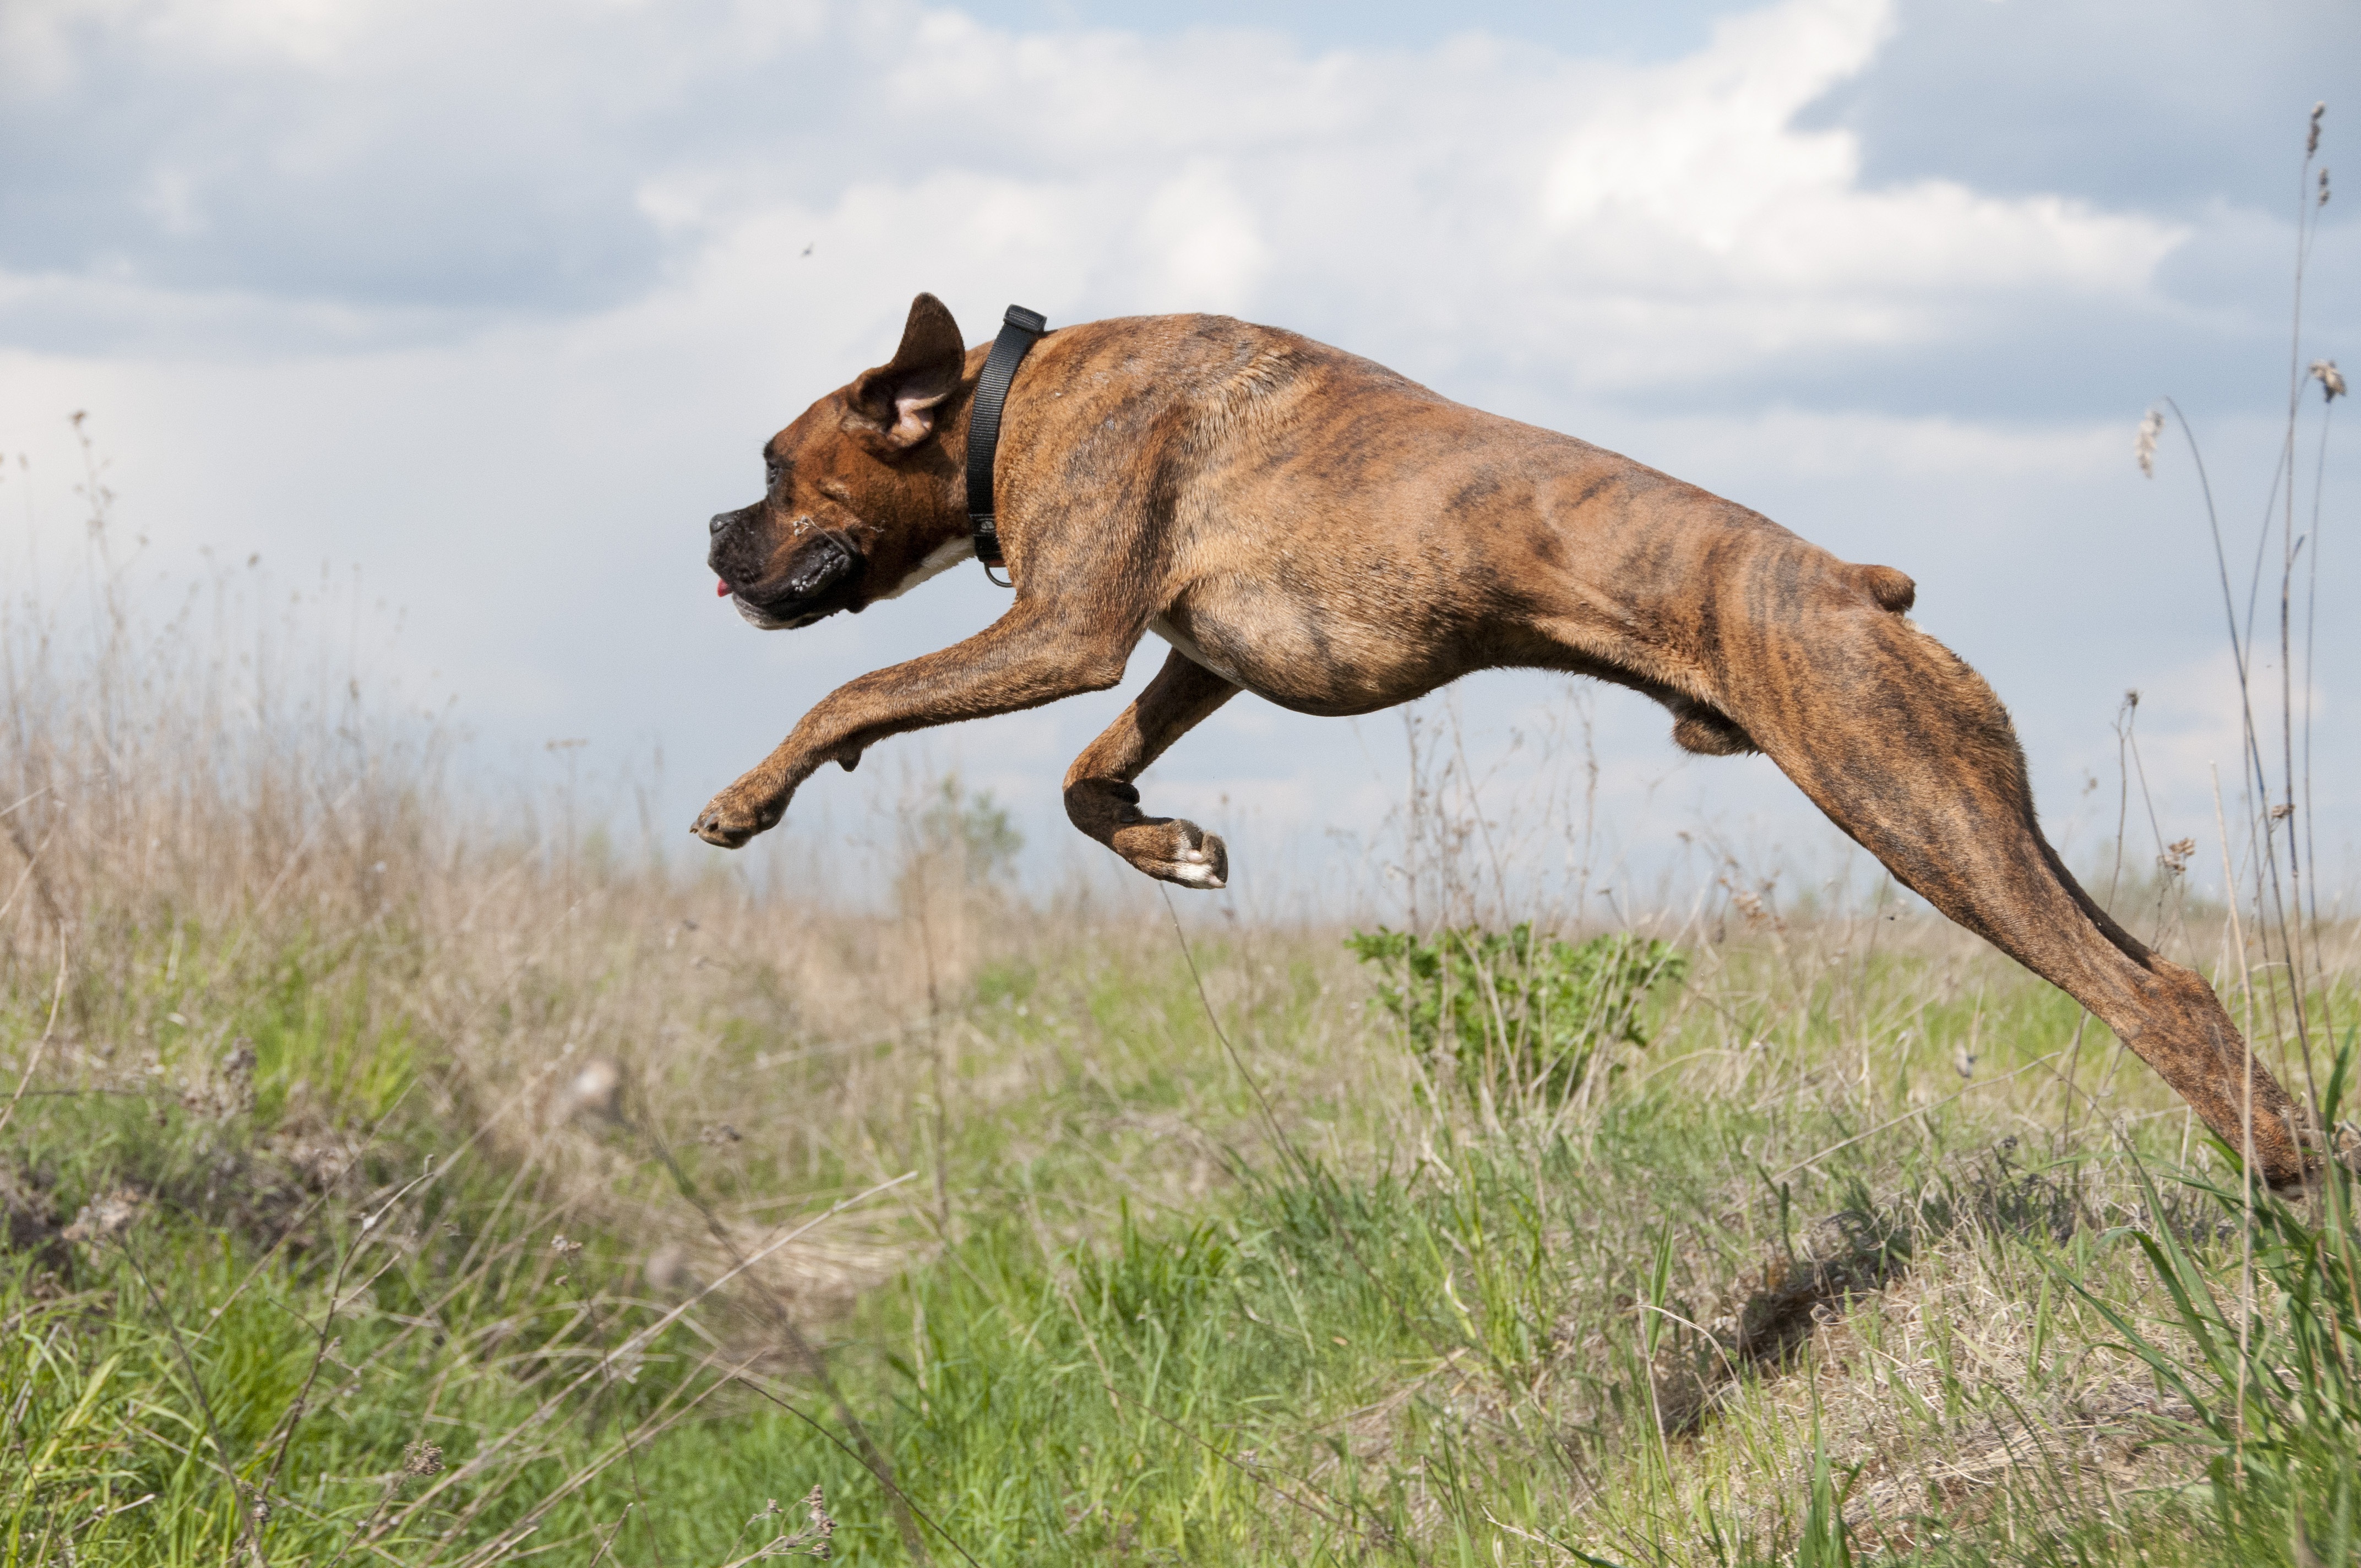
running, dog, animal, jump, brown, mammal, lonely, boxer, vertebrate, beautiful, shock, spacer, dog like mammal